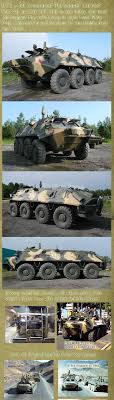
Label: BTR